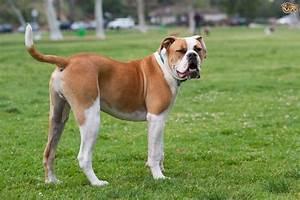
dog